Pimería Alta

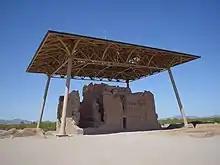
Casa Grande Ruins National Monument, near Coolidge, Arizona. Produced by the Hohokam, it is one example of pre-contact indigenous settlements in the region built before the Colonial period.

Even prior to the settlement of these groups in what would come to be the Pimería Alta, humans had settled in the region more than three thousand years before. According to archaeological records, settlements and irrigation canals have been found in the river valleys of the region as far back as 2100 BC. Groups such as the Hohokam, widely considered to be the ancestors of the O’odham, would inhabit the region from approximately AD 500 to AD 1450. While each indigenous group native to the Pimería Alta had its own cultural idiosyncrasies, it can be generalized that those residing in the region were mostly semi-nomadic, relied on crops such as beans, squash and maize to subsist in addition to wild native plants, and were master artisans and pottery makers. There is evidence that those in the region also participated in trade networks that spanned hundreds of kilometers. For instance, evidence indicates trade initiating in the region was done as far west as the Gulf of California and as far south as Central Mexico. Items traded included (but were not limited to) copper bells, precious stones, and shells. Besides settlement of the region by the ancestors of groups such as the Hohokam, this region would also become occupied by Apache groups beginning in the 17th century, whose presence would be detailed in Spanish colonial documents recounting the first expeditions northward. The remains of many pre-contact indigenous settlements in the area persist to this day.